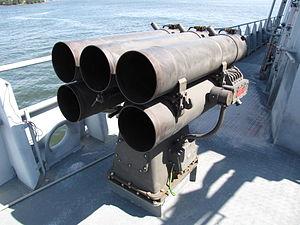
La classe Nampo, est une classe de corvette construite en Corée du Nord pour la marine populaire de Corée, pour remplacer la classe Soho. Elle a quelques similitudes avec l'UMS Tabinshweht de la Anawrahta-class corvette de la marine birmane.
La classe Najin, littéralement classe Saumon, est une classe de Frégate construite en Corée du Nord pour la marine populaire de Corée. Bien qu'ils ressemblent de façon frappante aux anciennes frégates soviétiques de Kola-class frigate ils ne sont liés à aucune conception russe ou chinoise. La classe était à l'origine équipée d'un lanceur-triple de torpilles de 533 mm, qui a été remplacé au milieu des années 1980 par des lanceurs fixes de missiles Styx tirés des bateaux lance-missiles de classe Osa. C'étaient les navires des plus grands avant l'arrivée de la classe Soho
La corvette de Type 037 ou classe Hainan d'après le Code OTAN est une classe de navires en service dans la marine de l'Armée populaire de libération ayant des fonctions de bateau lance-missiles ou de chasseur de sous-marin.